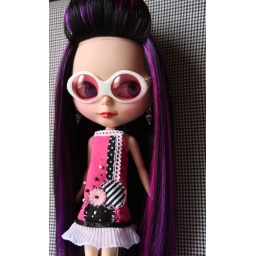
custom repair comission to Rosa ^^ soo cloud day! :( dress by nei!